Cruden Bay railway station

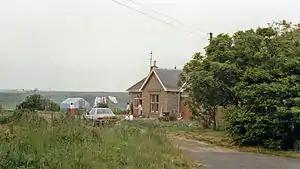
The former stationmaster's house in 1988

Cruden Bay railway station was a railway station serving Cruden Bay, Aberdeenshire, Scotland.